Réunion fody

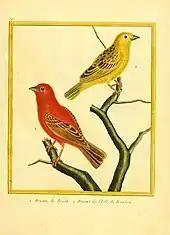
1765 plate showing "Foudia bruante" (below), which may instead be a colour morph of the red fody.

This bird was first mentioned in a report by traveller Gabriel Dellon and a second time in 1674 by Dubois. The species, of which no museum specimens exist, was formally described as a new species by Anthony Cheke and Julian Pender Hume in their book "Lost Land of the Dodo" in 2008.